Anthony Chebatoris

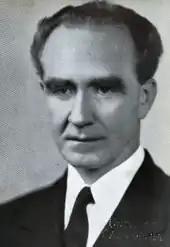
Michigan governor Frank Murphy

A federal law passed in June 1937 required that federal executions take place in the state where the offense occurred for all states that allowed capital punishment. This seemingly excluded Michigan, which had abolished capital punishment for murder in 1847—it was the first English-speaking government in the world to do so—and had never inflicted capital punishment since achieving statehood in 1837. Indeed, Judge Tuttle told reporters that if sentenced to death, Chebatoris would "not die in Michigan" because federal capital punishment "may not be effected in states where the death penalty is not operative." Immediately after the trial, Illinois prison officials offered their services to the federal government, and U.S. Attorney General Homer S. Cummings said he would recommend that state or Indiana to Judge Tuttle if consulted in choosing a site. On November 10, 1937, however, U.S. Attorney Lehr discovered that Michigan retained a little-known death penalty statute for treason against the state, thus satisfying the requirement of the federal law and fixing Michigan as the state of execution.